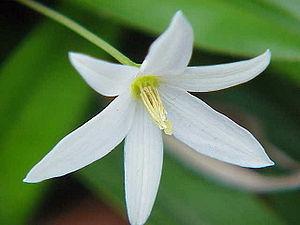
Barbacenia est un genre de plantes de la famille des Velloziaceae.
La famille des Velloziacées regroupe des plantes monocotylédones ; elle comprend 270 espèces réparties en 7 genres :
Vellozia est un genre de plantes de la famille des Velloziaceae.